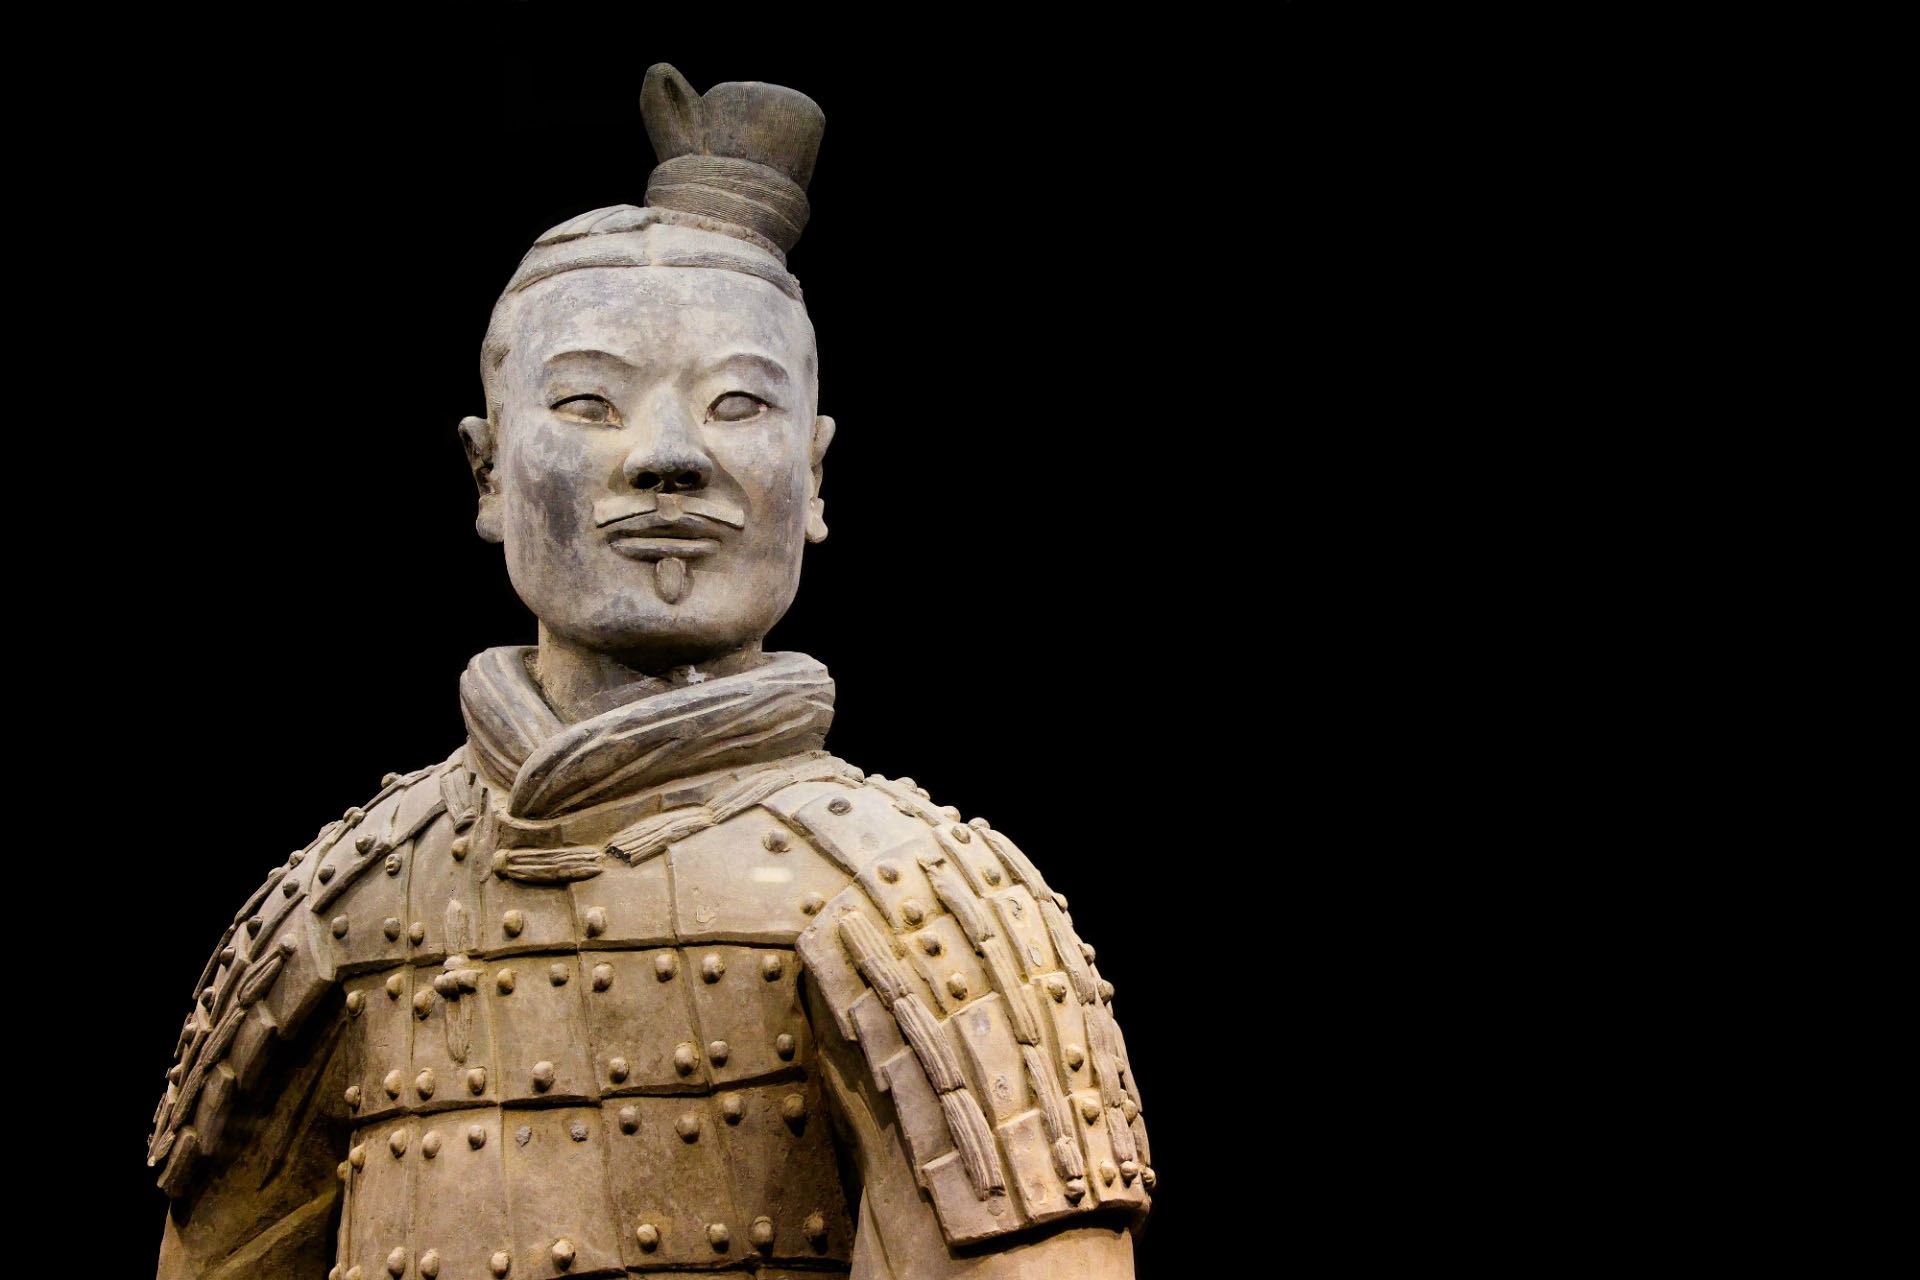
monument, statue, sculpture, art